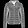
Label: Coat